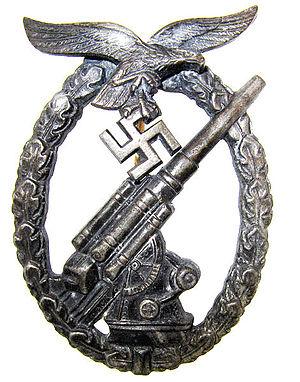
L'insigne de combat de l'artillerie antiaérienne, est une décoration militaire allemande du Troisième Reich. Elle fut créée le 10 janvier 1941 pour récompenser les personnels de la défense antiaérienne de la luftwaffe.